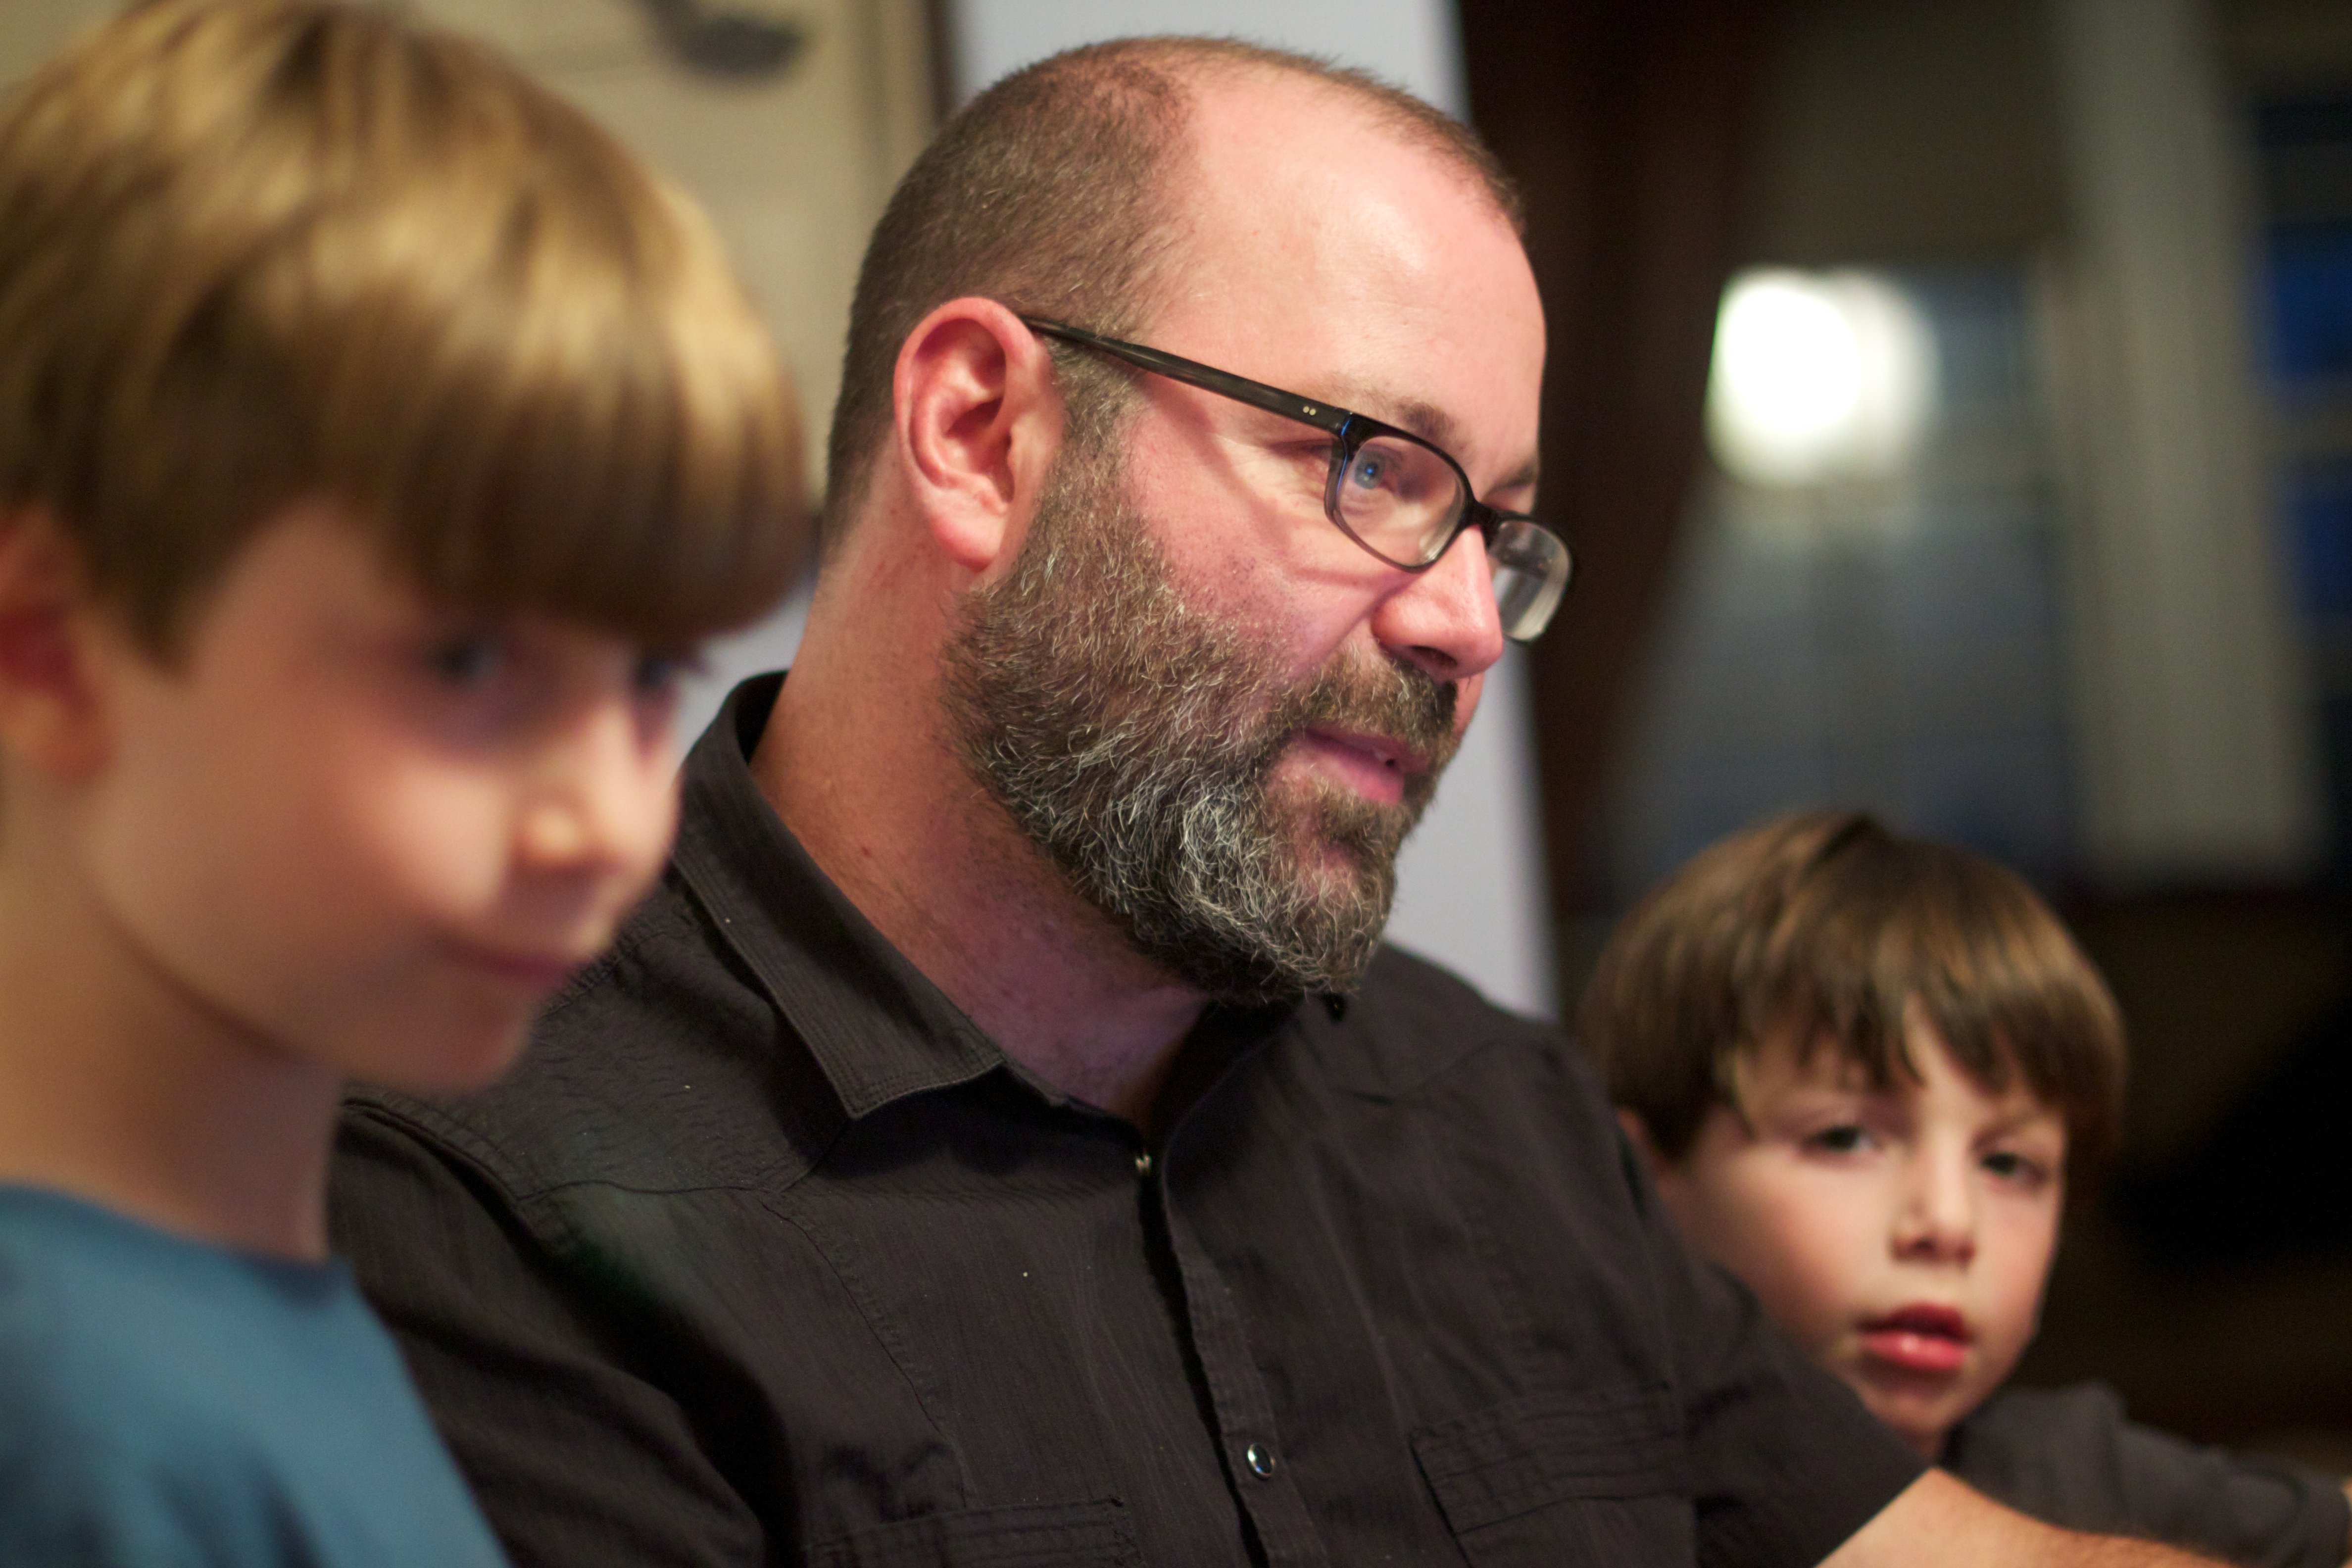
man, person, people, hair, male, portrait, child, beard, glasses, odyssey, plpconnectu, facial hair